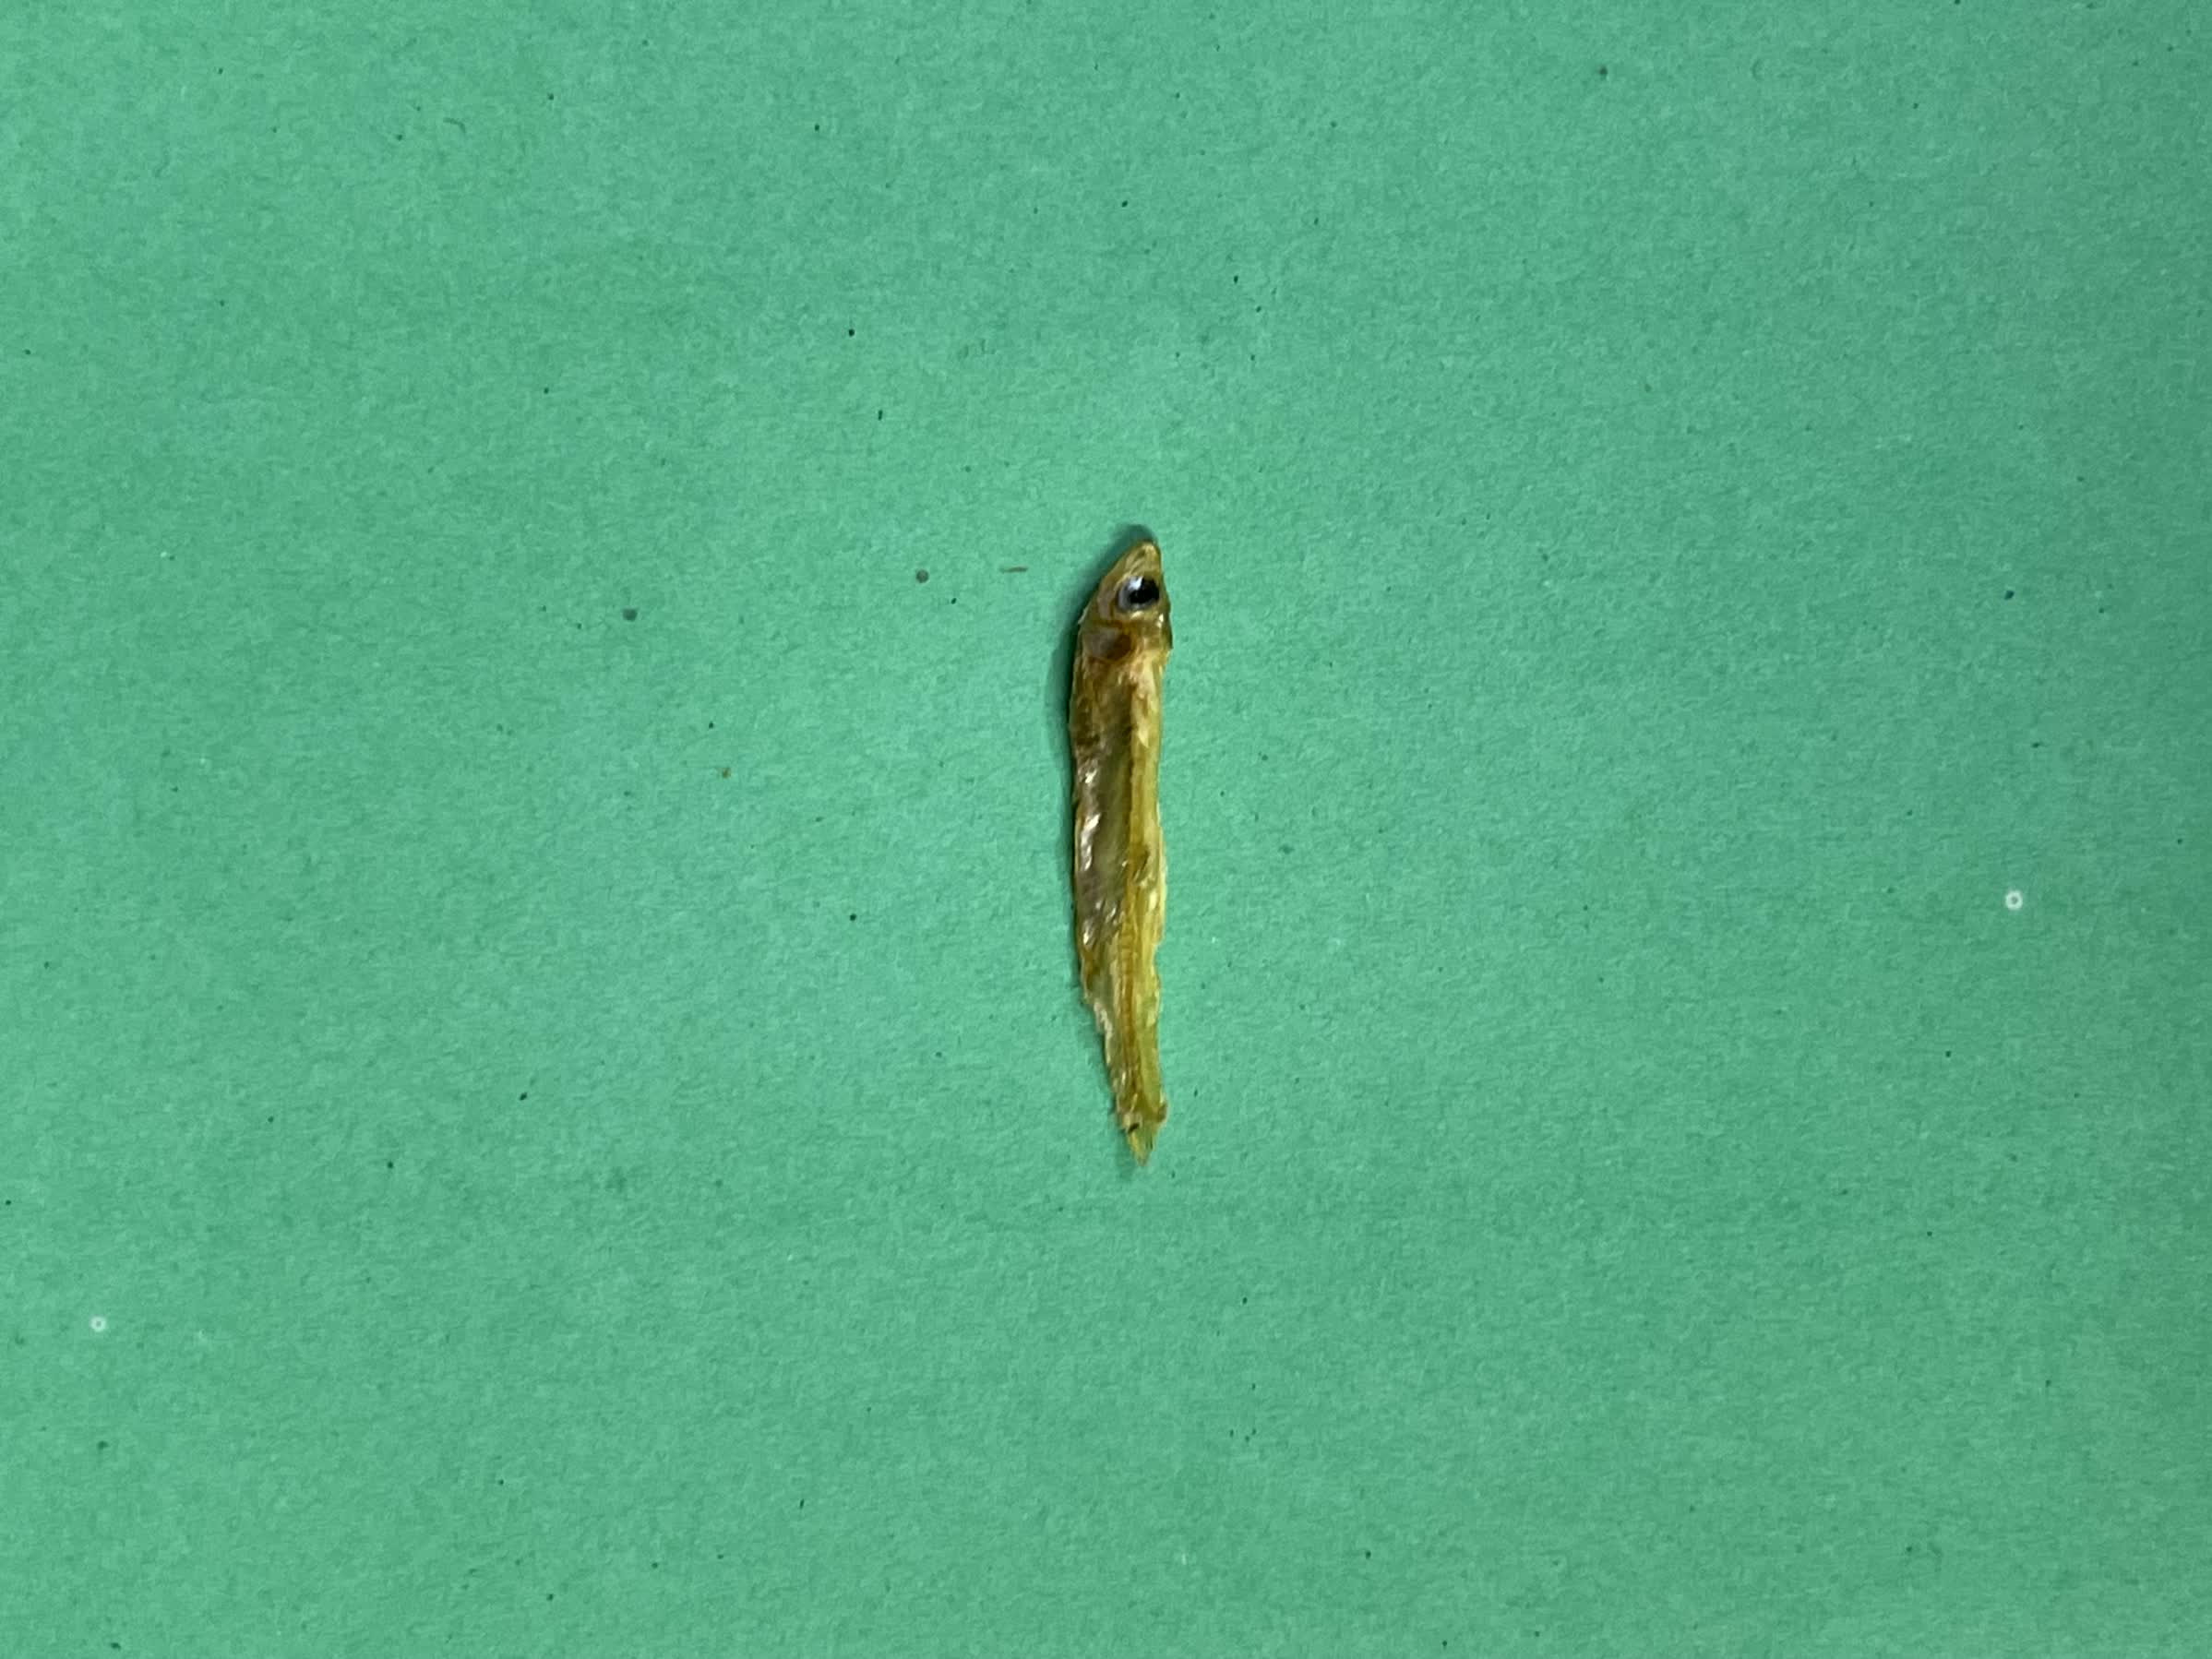
Species: kachki